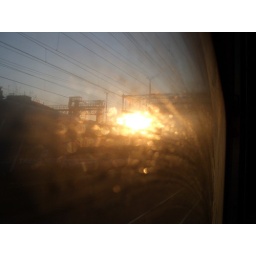
An October sunrise over Roma Termini Station seen through a grimy train window